History of St. Louis (1866–1904)

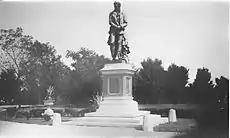
Humboldt Monument at Tower Grove Park, photographed by Robert Benecke in 1883

In the early 1870s, new industries began to grow in St. Louis, such as cotton compressing, a process in which raw cotton is compressed for easier shipment. By 1880, St. Louis was the third-largest raw cotton market in the United States, with an overwhelming majority of it transported to the city by railroad. Among these new railroad connections was the Cotton Belt Railroad, organized in St. Louis in 1879 from smaller lines that connected the region to cotton producers in Texas.